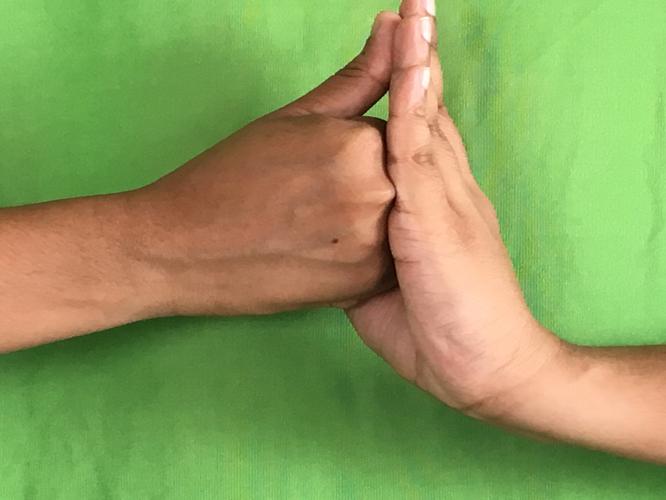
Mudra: Shanka
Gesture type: double_hand